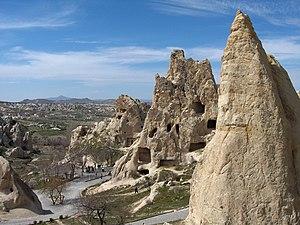
La Cappadoce est une région historique de Turquie située au centre de l'Anatolie. En 1985, l'UNESCO l'inscrit sur la liste des sites protégés du patrimoine de l'humanité.